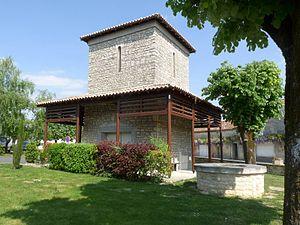
Bâtiment communal et puits à Foussignac, Charente, France
Foussignac est une commune du Sud-Ouest de la France, située dans le département de la Charente.